Teri Garr

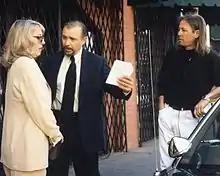
Garr and Hector Elizondo on the set of "Perfect Alibi" (1995) with director Kevin Meyer

In the 1970s, Garr had a recurring role on "McCloud", and appeared on "M*A*S*H", "The Bob Newhart Show", "The Odd Couple", "Maude", "Barnaby Jones", and "Paul Sand in Friends and Lovers". She hosted "Saturday Night Live" three times (in 1980, 1983, and 1985), and was a frequent visitor on "The Tonight Show Starring Johnny Carson", appearing over 40 times.